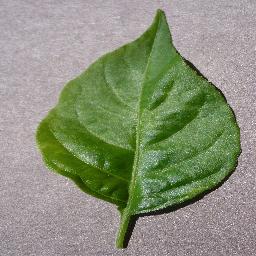
Label: Pepper,_bell___healthy